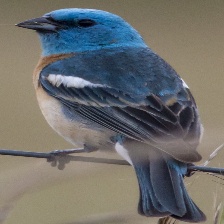
Species: LAZULI BUNTING
Scientific name: PASSERINA AMOENA
ImageNet parent category: indigo_bunting